José Miguel Gambra Gutiérrez

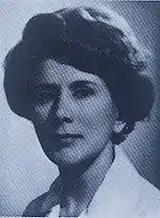

At unspecified time though probably in the 1970s Gambra married María de las Mercedes Mariné Sánz. None of the sources consulted provides any information either on her or her family and it is not clear whether the two were distantly connected by virtue of their relationship to the Sanz family. They have 8 children. Olalla Gambra Mariné is a scholar of history of art; she specializes in Christian iconography an was related to Universidad San Pablo-CEU de Madrid. Paula is involved in female Carlist organization Margaritas and was its Jefa Nacional; in 2007 she unsuccessfully ran for the Madrid ayuntamiento on a Catholic list. Her sister María ran for the Senate in 2008 and also failed. Sons are not known as public figures; one is a lawyer while others hold junior business positions. Among other relatives the best known one is Gambra's brother Andrés Gambra Gutiérrez; he serves as professor of medieval history and is the university official at Universidad San Pablo-CEU. Their sister Irene works as a librarian at Complutense.